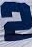
Number: 2